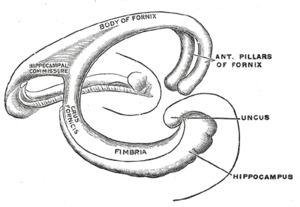
Fornix
Diagram fornix.  Højre=anterior
Fornix er en C-formet samling af nervefibre i hjernen der fungerer som den største udgangstragt for hippocampus. Fornix bærer også nogle afferente fibre til hippocampus fra strukturer i diencephalon og den basale fronthjerne. Fornix er en del af det limbiske system.